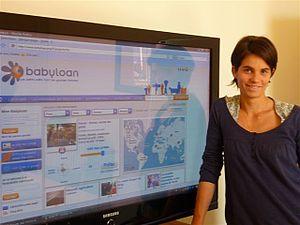
Aurélie Duthoit devant l'écran Babyloan.org.
Le microcrédit personnel accompagné est un prêt d’un montant de 300 € à 3 000 € remboursable sur 6 à 36 mois bénéficiant d'un taux d’intérêt modéré dont l’objectif consiste à financer des petits projets portés par des personnes dont les ressources ne leur permettent pas de prétendre à un crédit à la consommation. Le microcrédit personnel, appelé aussi microcrédit social, se distingue du don car même si son obtention dépend de la situation sociale de l’emprunteur, il s’agit d’un prêt qui doit être remboursé. En cela, l’emprunteur est responsabilisé et revalorisé : c’est une relation de confiance qui s’instaure et surtout d’autonomie : une fois le microcrédit remboursé, l’emprunteur ne doit rien « à la société ».